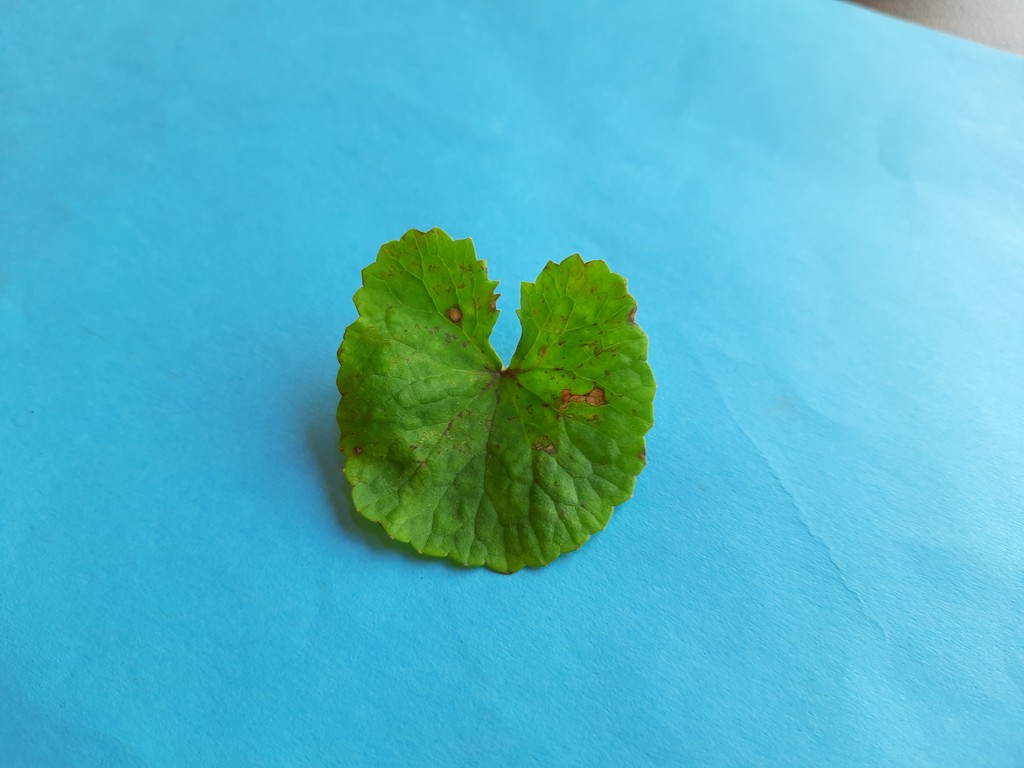
Label: Unhealthy